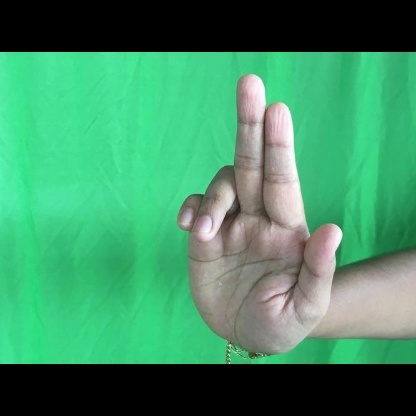
Mudra: Ardhapathaka